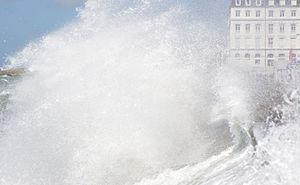
Vives-eaux à Wimereux, Nord-Pas-de-Calais